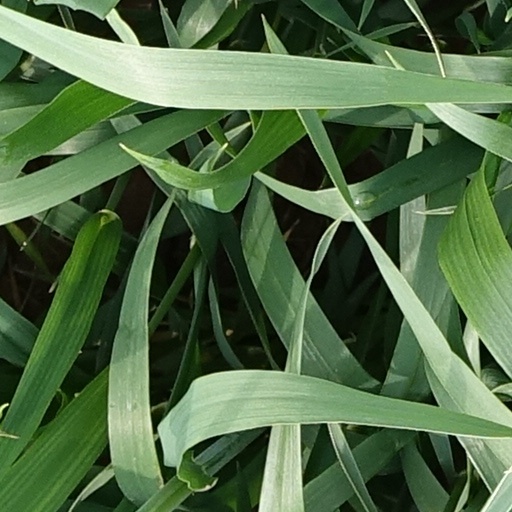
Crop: wheat